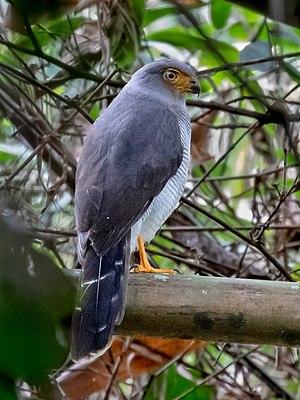
Le Carnifex de Minton est une espèce d'oiseaux de la famille des Falconidae.